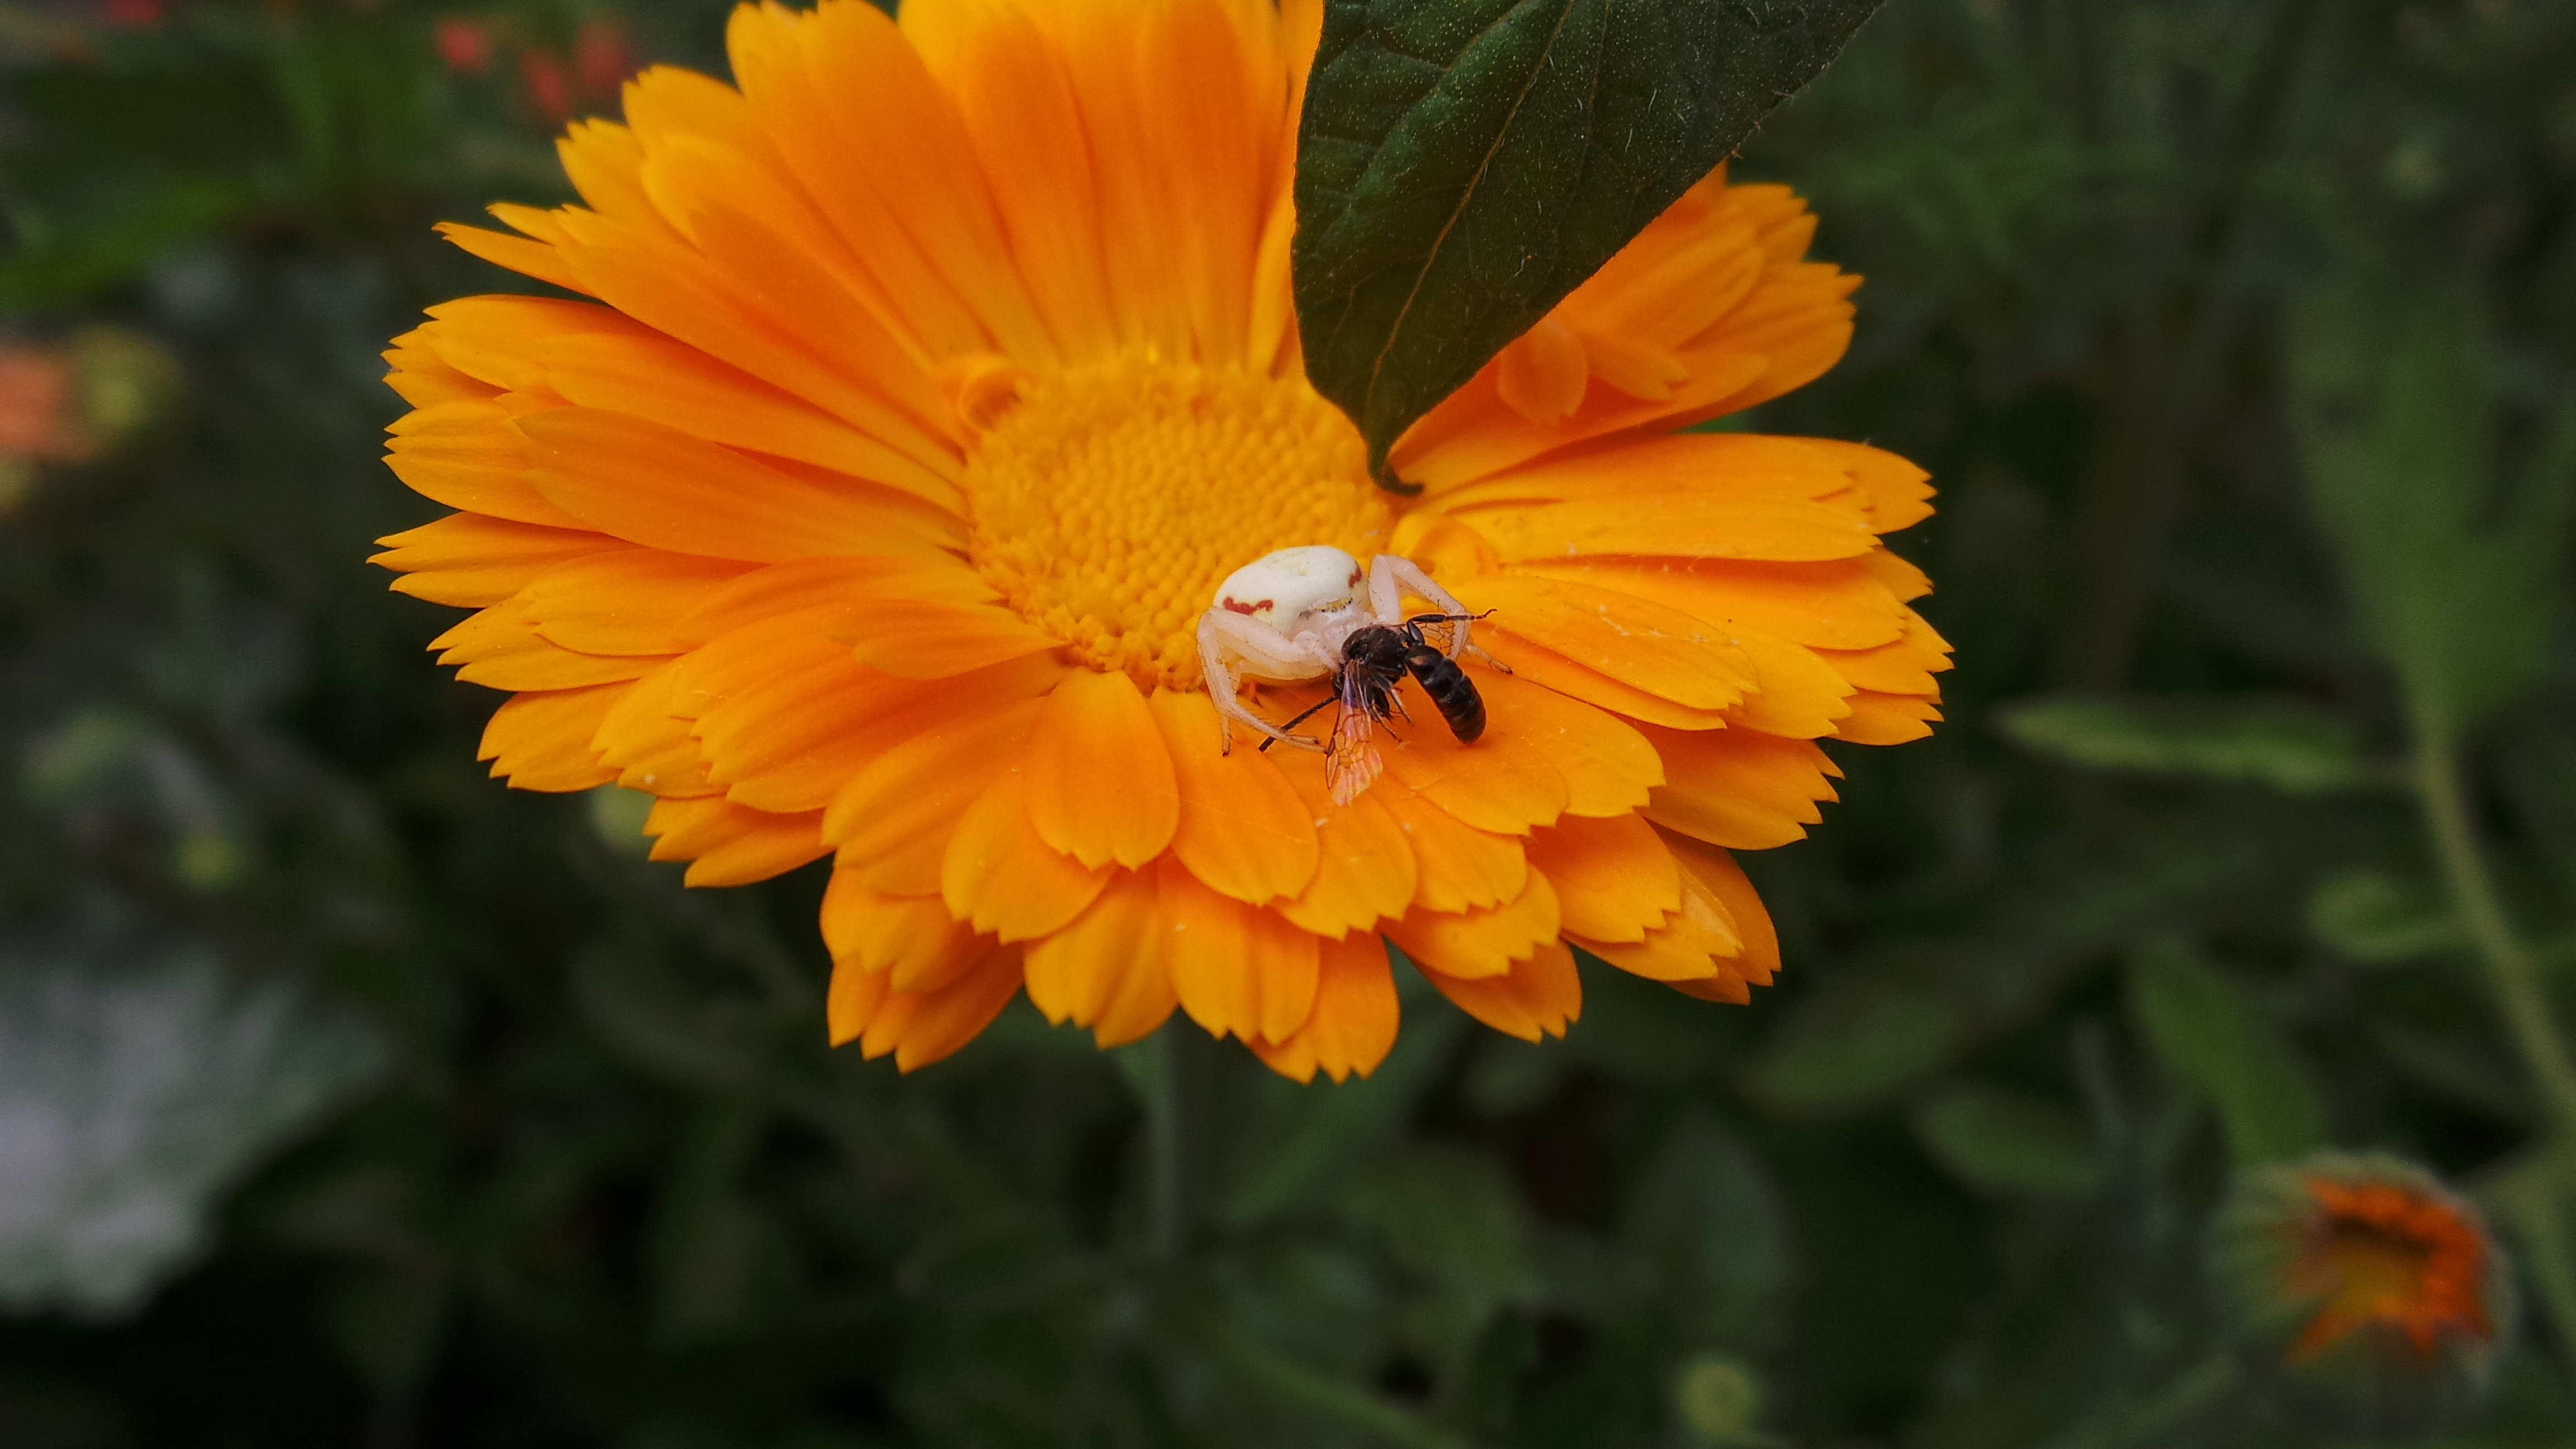
flower, flora, nectar, pollen, wildflower, calendula, honey bee, daisy family, annual plant, plant, petal, spring, membrane winged insect, macro photography, sulfur cosmos